Cocoa, Florida

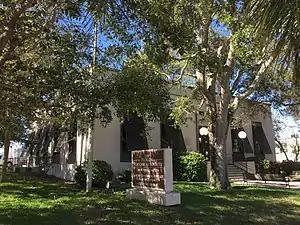
Historic Cocoa Post Office, now the home of the Florida Historical Society State Headquarters

Tourism is high in the downtown historic business district. Cruise passenger tourists come from Port Canaveral on excursions or day trips. In addition, tourists are attracted to the historic sites and local attractions such as the Brevard Museum of History and Natural Science, the Eastern Florida State College Planetarium and Observatory, Historic Cocoa Village, "Indian River Queen" (excursion boat), Indian River Drive scenic by-pass, the Aladdin Theater, Historic Porcher House, and Riverfront Park. Historic Cocoa Village has shopping and two Golden Spoon award-winning restaurants, and boutiques. The city sponsors more than 50 special events each year.